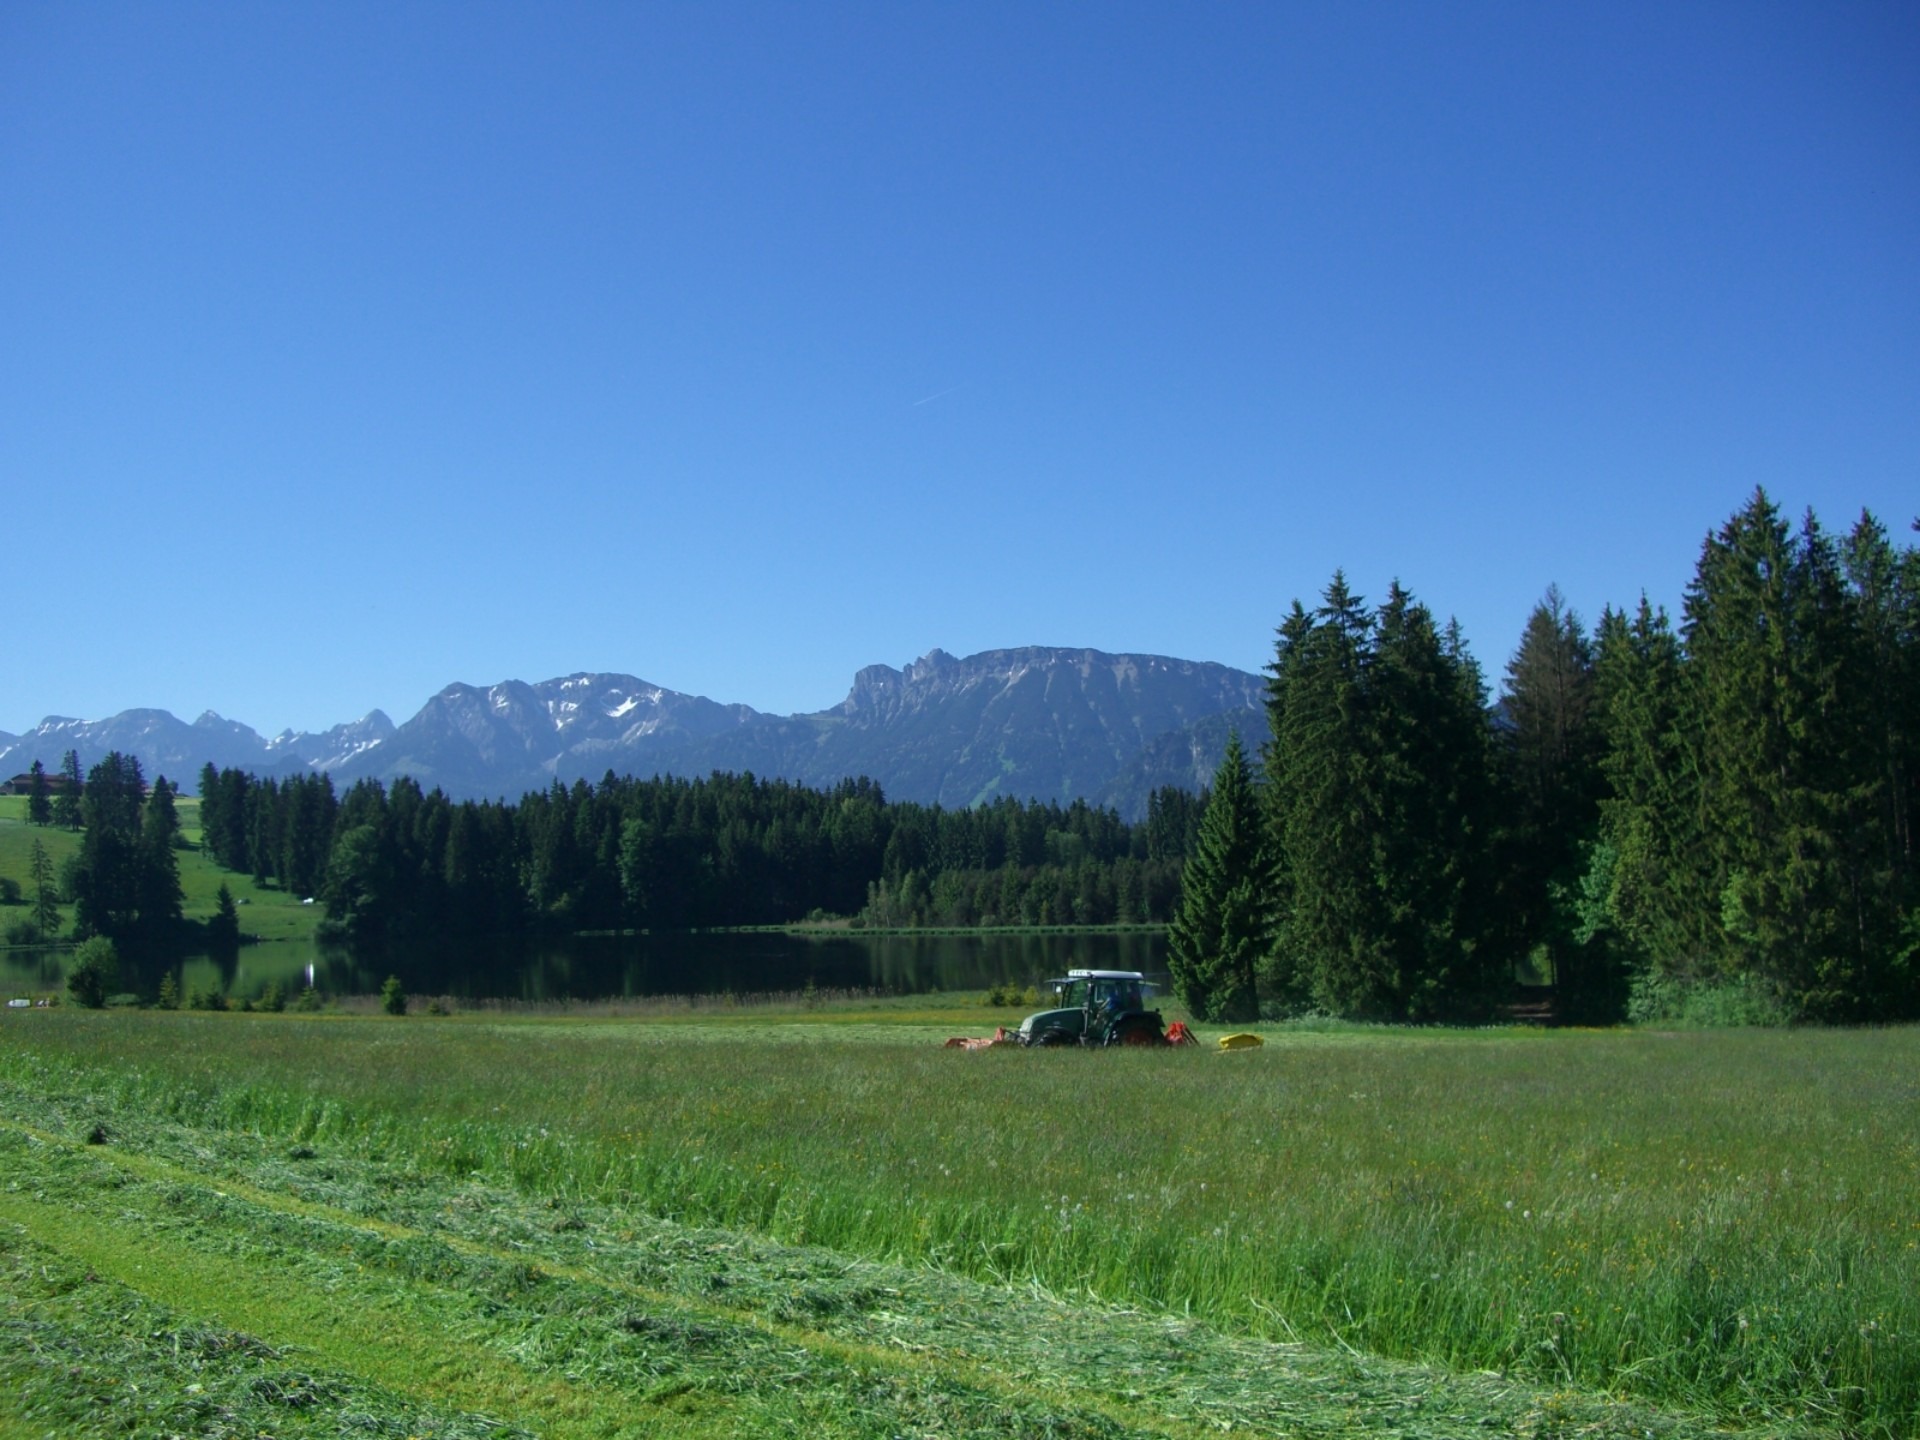
landscape, tree, grass, mountain, hay, field, farm, meadow, prairie, hill, valley, mountain range, green, pasture, agriculture, plain, grassland, plateau, habitat, ecosystem, mow, section, rural area, mountain panorama, natural environment, geographical feature, mountainous landforms, land lot, allgau, k gel pond